History of cartography

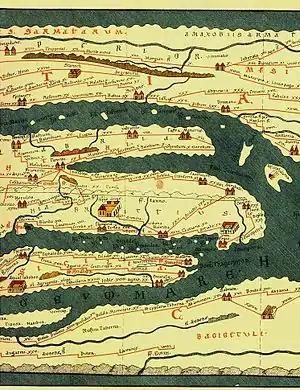
Modern version of the Roman "Tabula Peutingeriana" (5th century).

Pomponius Mela is unique among ancient geographers in that, after dividing the earth into five zones, of which two only were habitable, he asserts the existence of antichthones, inhabiting the southern temperate zone inaccessible to the folk of the northern temperate regions from the unbearable heat of the intervening torrid belt. On the divisions and boundaries of Europe, Asia and Africa, he repeats Eratosthenes; like all classical geographers from Alexander the Great (except Ptolemy) he regards the Caspian Sea as an inlet of the Northern Ocean, corresponding to the Persian Gulf and the Red Sea on the south.